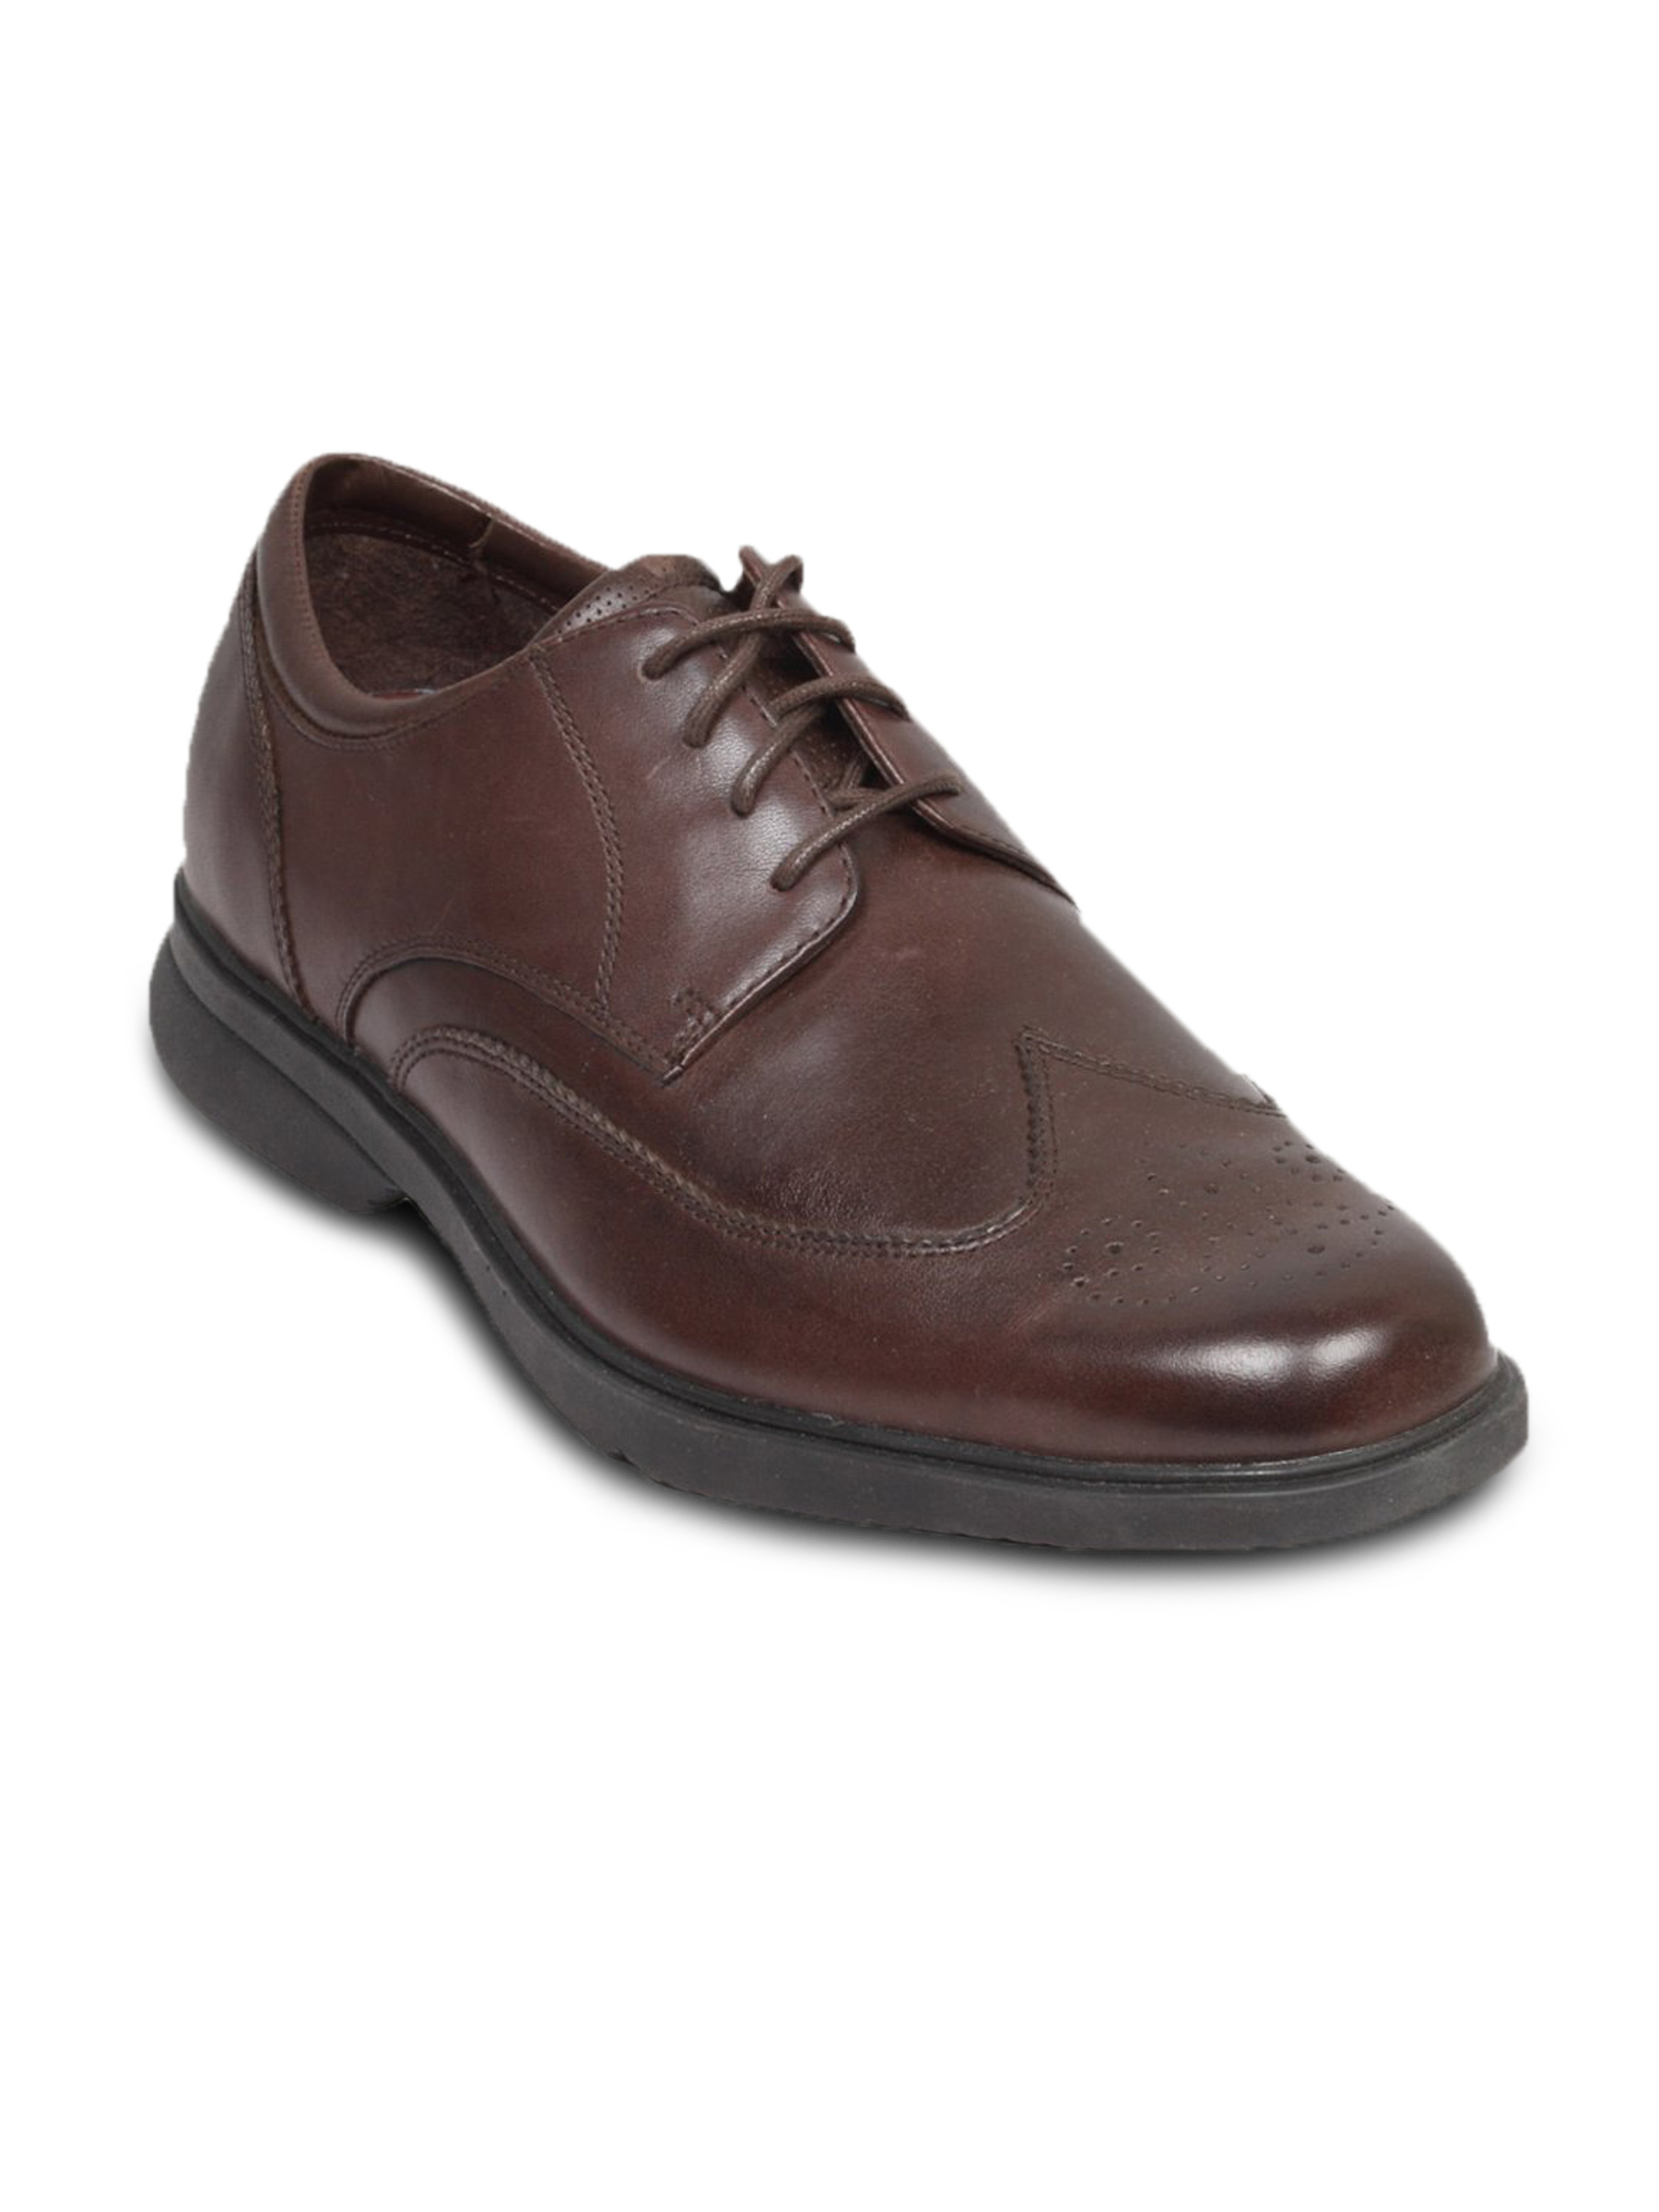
Rockport Men's Abraim Brown Shoe
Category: Footwear / Shoes / Formal Shoes
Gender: Men
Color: Brown
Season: Fall 2011
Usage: Formal